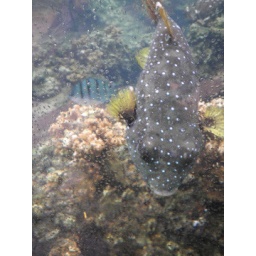
Waikiki beach Aquarium - puffer fish in outdoor tank